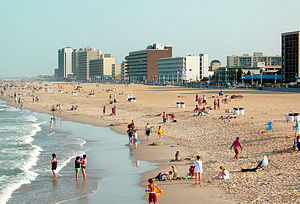
Virginia Beach
Virginia Beach er den største by i den amerikanske stat Virginia. Byen har 448.479 indbyggere, og ligger ved Chesapeake Bays udmunding. Byen er en independent city, og tilhører ikke noget county. Denne lokaladministrative ordning er udbredt i Virginia, men ikke særlig kendt i resten af USA.